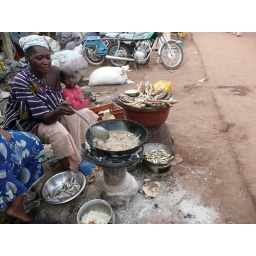
mother &amp;amp; child frying fish by major road in Mopti